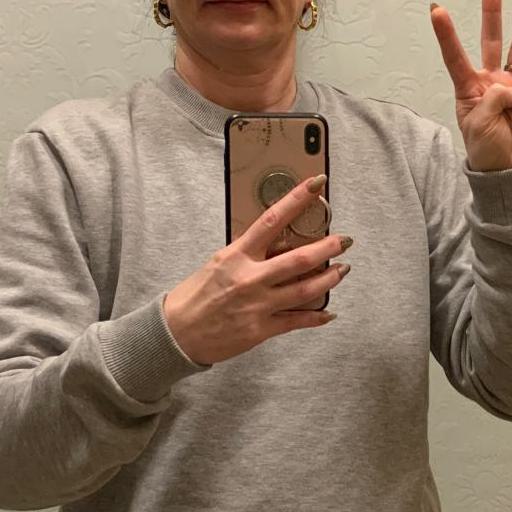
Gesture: no_gesture